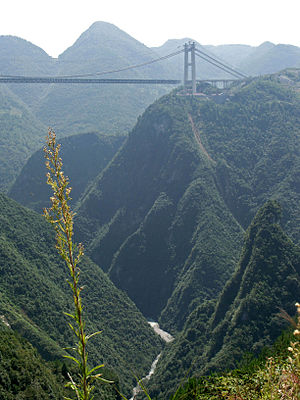
Længste hængebroer / Længste hængebroer
Sidu-broen
Liste over de længste hængebroer i verden identificerer hængebroer, der har et spænd på over 300 meter, i rækkefølge efter aftagende længde. Dette er den mest brugte måde til at sammenligne hængebroer.